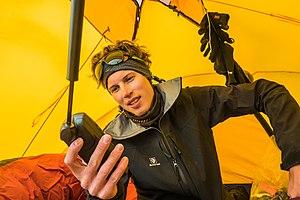
Jost Kobusch, né le 3 août 1992 à Bielefeld, est un alpiniste allemand.